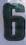
Number: 6